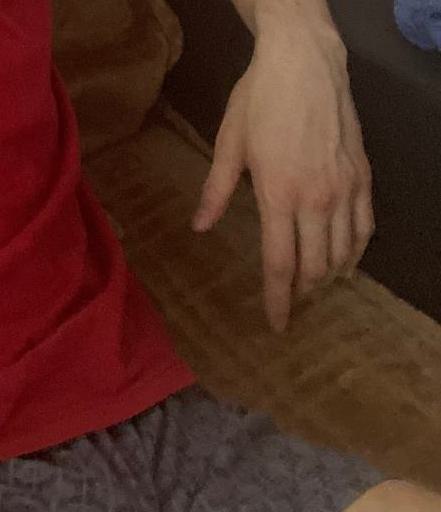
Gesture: no_gesture